The Coronation of the Great Shishlam

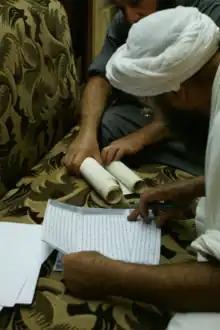
"The Coronation of the Great Shishlam" being read inside a tarmida initiation hut in Baghdad, Iraq in 2008

The Coronation of the Great Šišlam (or The Coronation of Shishlam Rabba) is a Mandaean religious text. The text is a detailed commentary on the initiation of the tarmida (junior priests), with detailed discussions on masbuta and masiqta rituals. "The Scroll of Exalted Kingship" is also used extensively alongside the "Coronation" in tarmida initiation rituals. Similar esoteric texts that are traditionally used exclusively by Mandaean priests include "The Thousand and Twelve Questions", and "The Baptism of Hibil Ziwa".